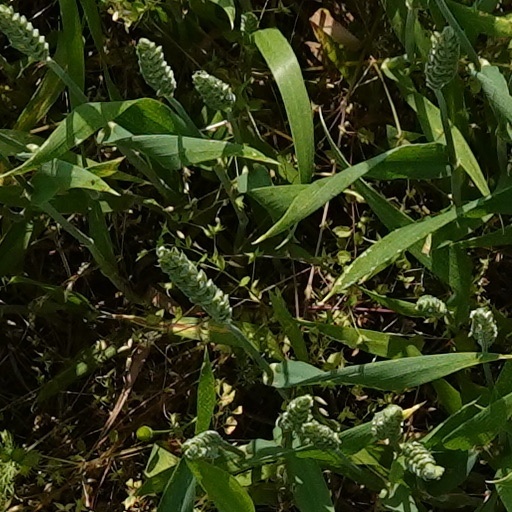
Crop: wheat